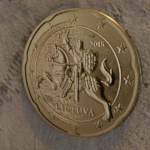
Coin value: 20cents
Country: lt
Edition: standard